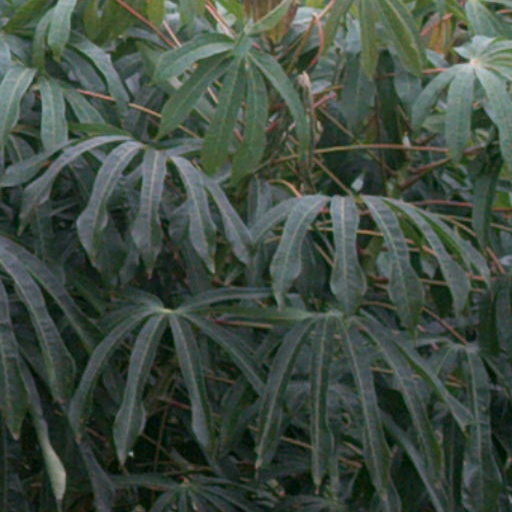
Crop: cassava